Kingdom of Hungary

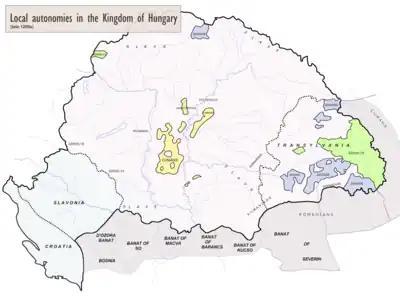
Local autonomies (including Cumania, Székely Land in Transylvania, Zipser Saxons in Szepes County, and Transylvanian Saxons in Transylvania - represented by the Transylvanian Saxon University) in the late 13th century

However, kingship over all of Croatia would not be achieved until the reign of his successor Coloman. With the coronation of King Coloman as "King of Croatia and Dalmatia" in Biograd in 1102, the two kingdoms of Croatia and Hungary were united under one crown. Although the precise terms of this relationship became a matter of dispute in the 19th century, it is believed that Coloman created a kind of personal union between the two kingdoms. The nature of the relationship varied through time, Croatia retained a large degree of internal autonomy overall, while the real power rested in the hands of the local nobility. Modern Croatian and Hungarian historiographies mostly view the relations between Kingdom of Croatia (1102–1526) and Kingdom of Hungary from 1102 as a form of a personal union, i.e. that they were connected by a common king. Also, one of the greatest Hungarian jurists and statesmen of the 16th century, István Werbőczy in his work "Tripartitum" treats Croatia as a kingdom separate to Hungary.